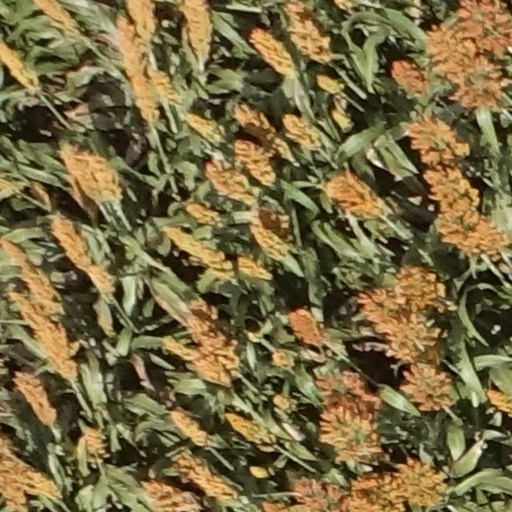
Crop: sorghum